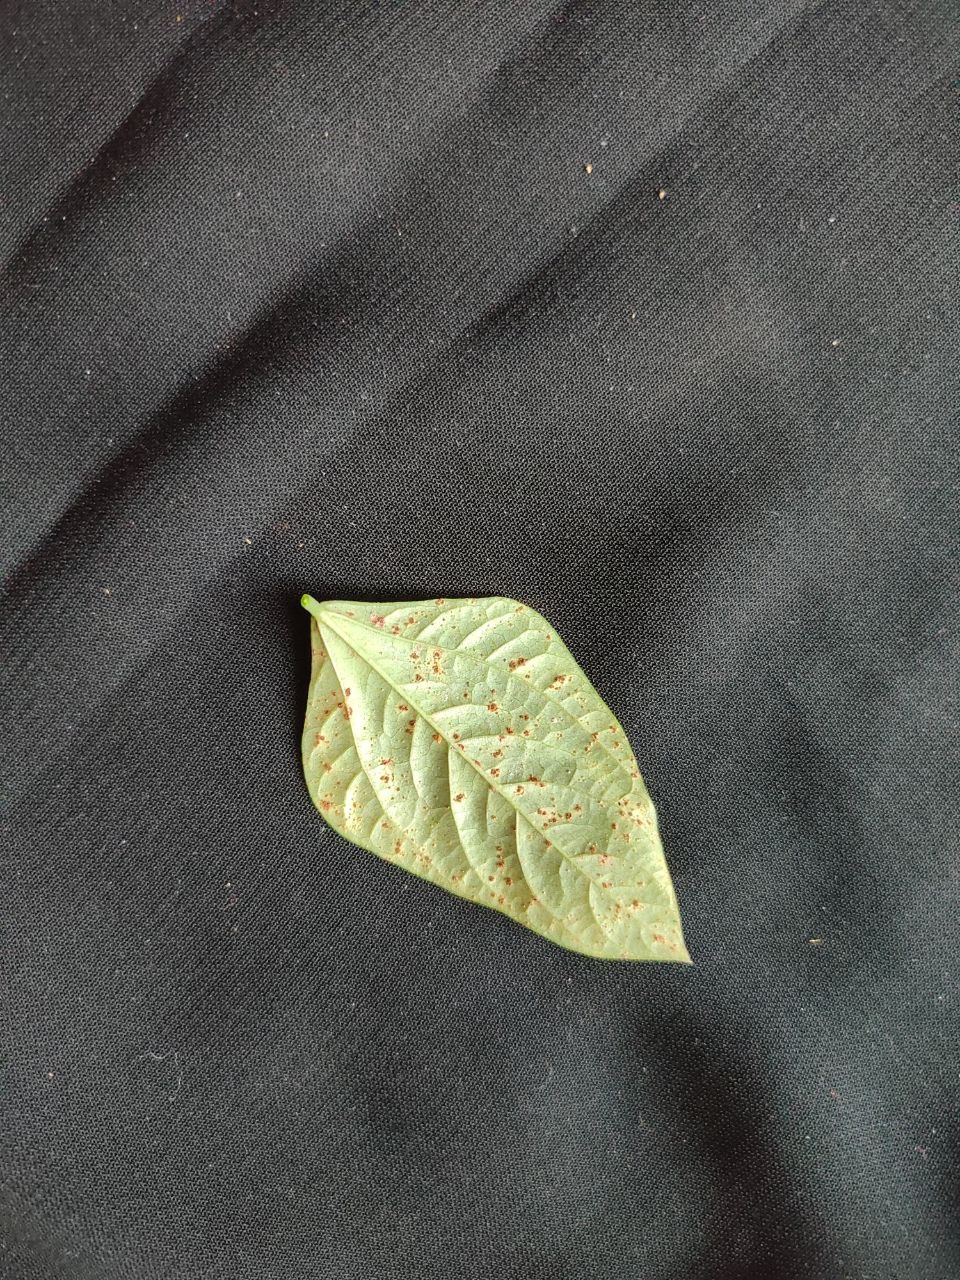
Crop: cowpea
Leaf condition: Septoria leaf spot